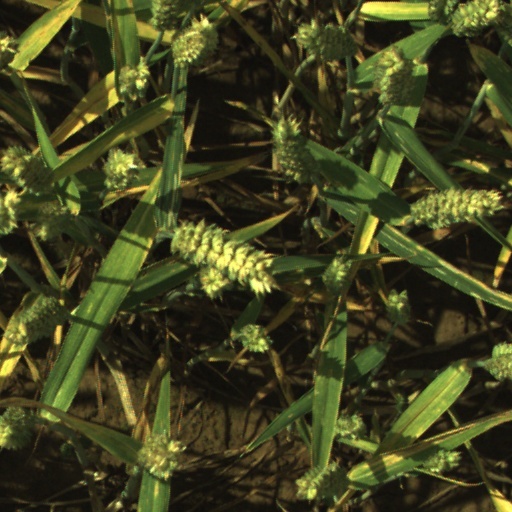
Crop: wheat